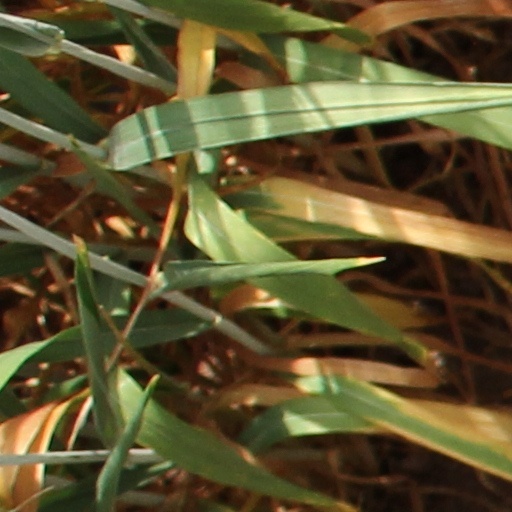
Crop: wheat